Henry Scattergood

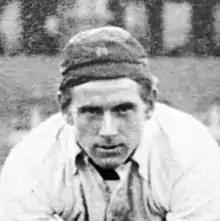

Joseph Henry Scattergood (January 26, 1877 – June 15, 1953) was an American cricketer, active in the late 19th and early 20th centuries. Scattergood was one of the Philadelphian cricketers that played from the end of the 19th century through the early years of the next.